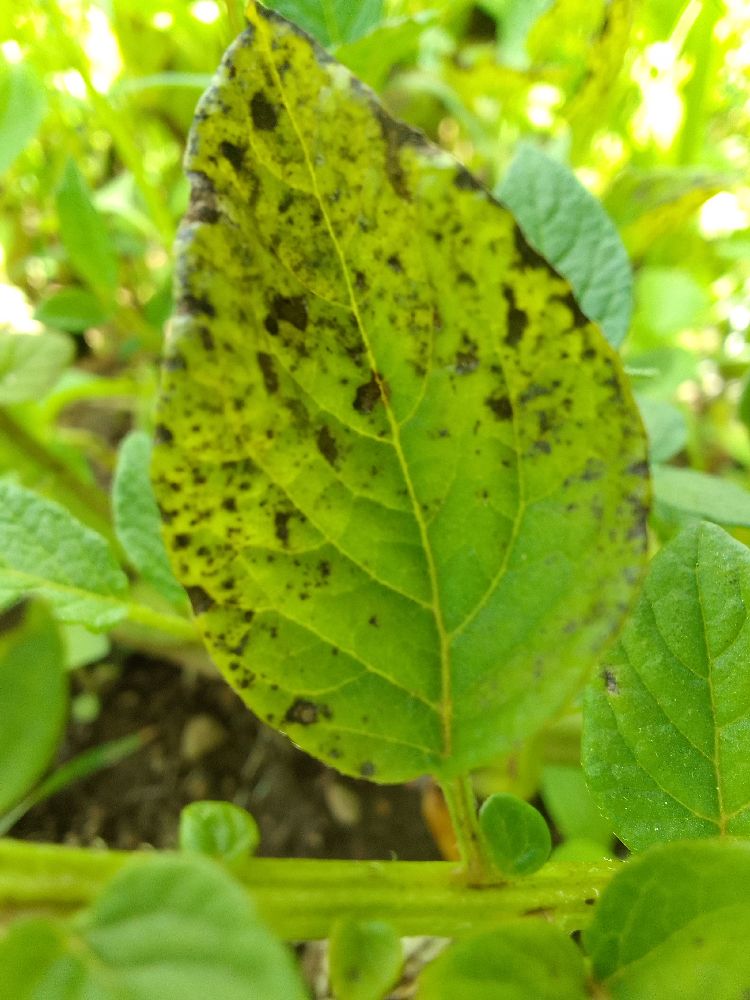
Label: Early blight